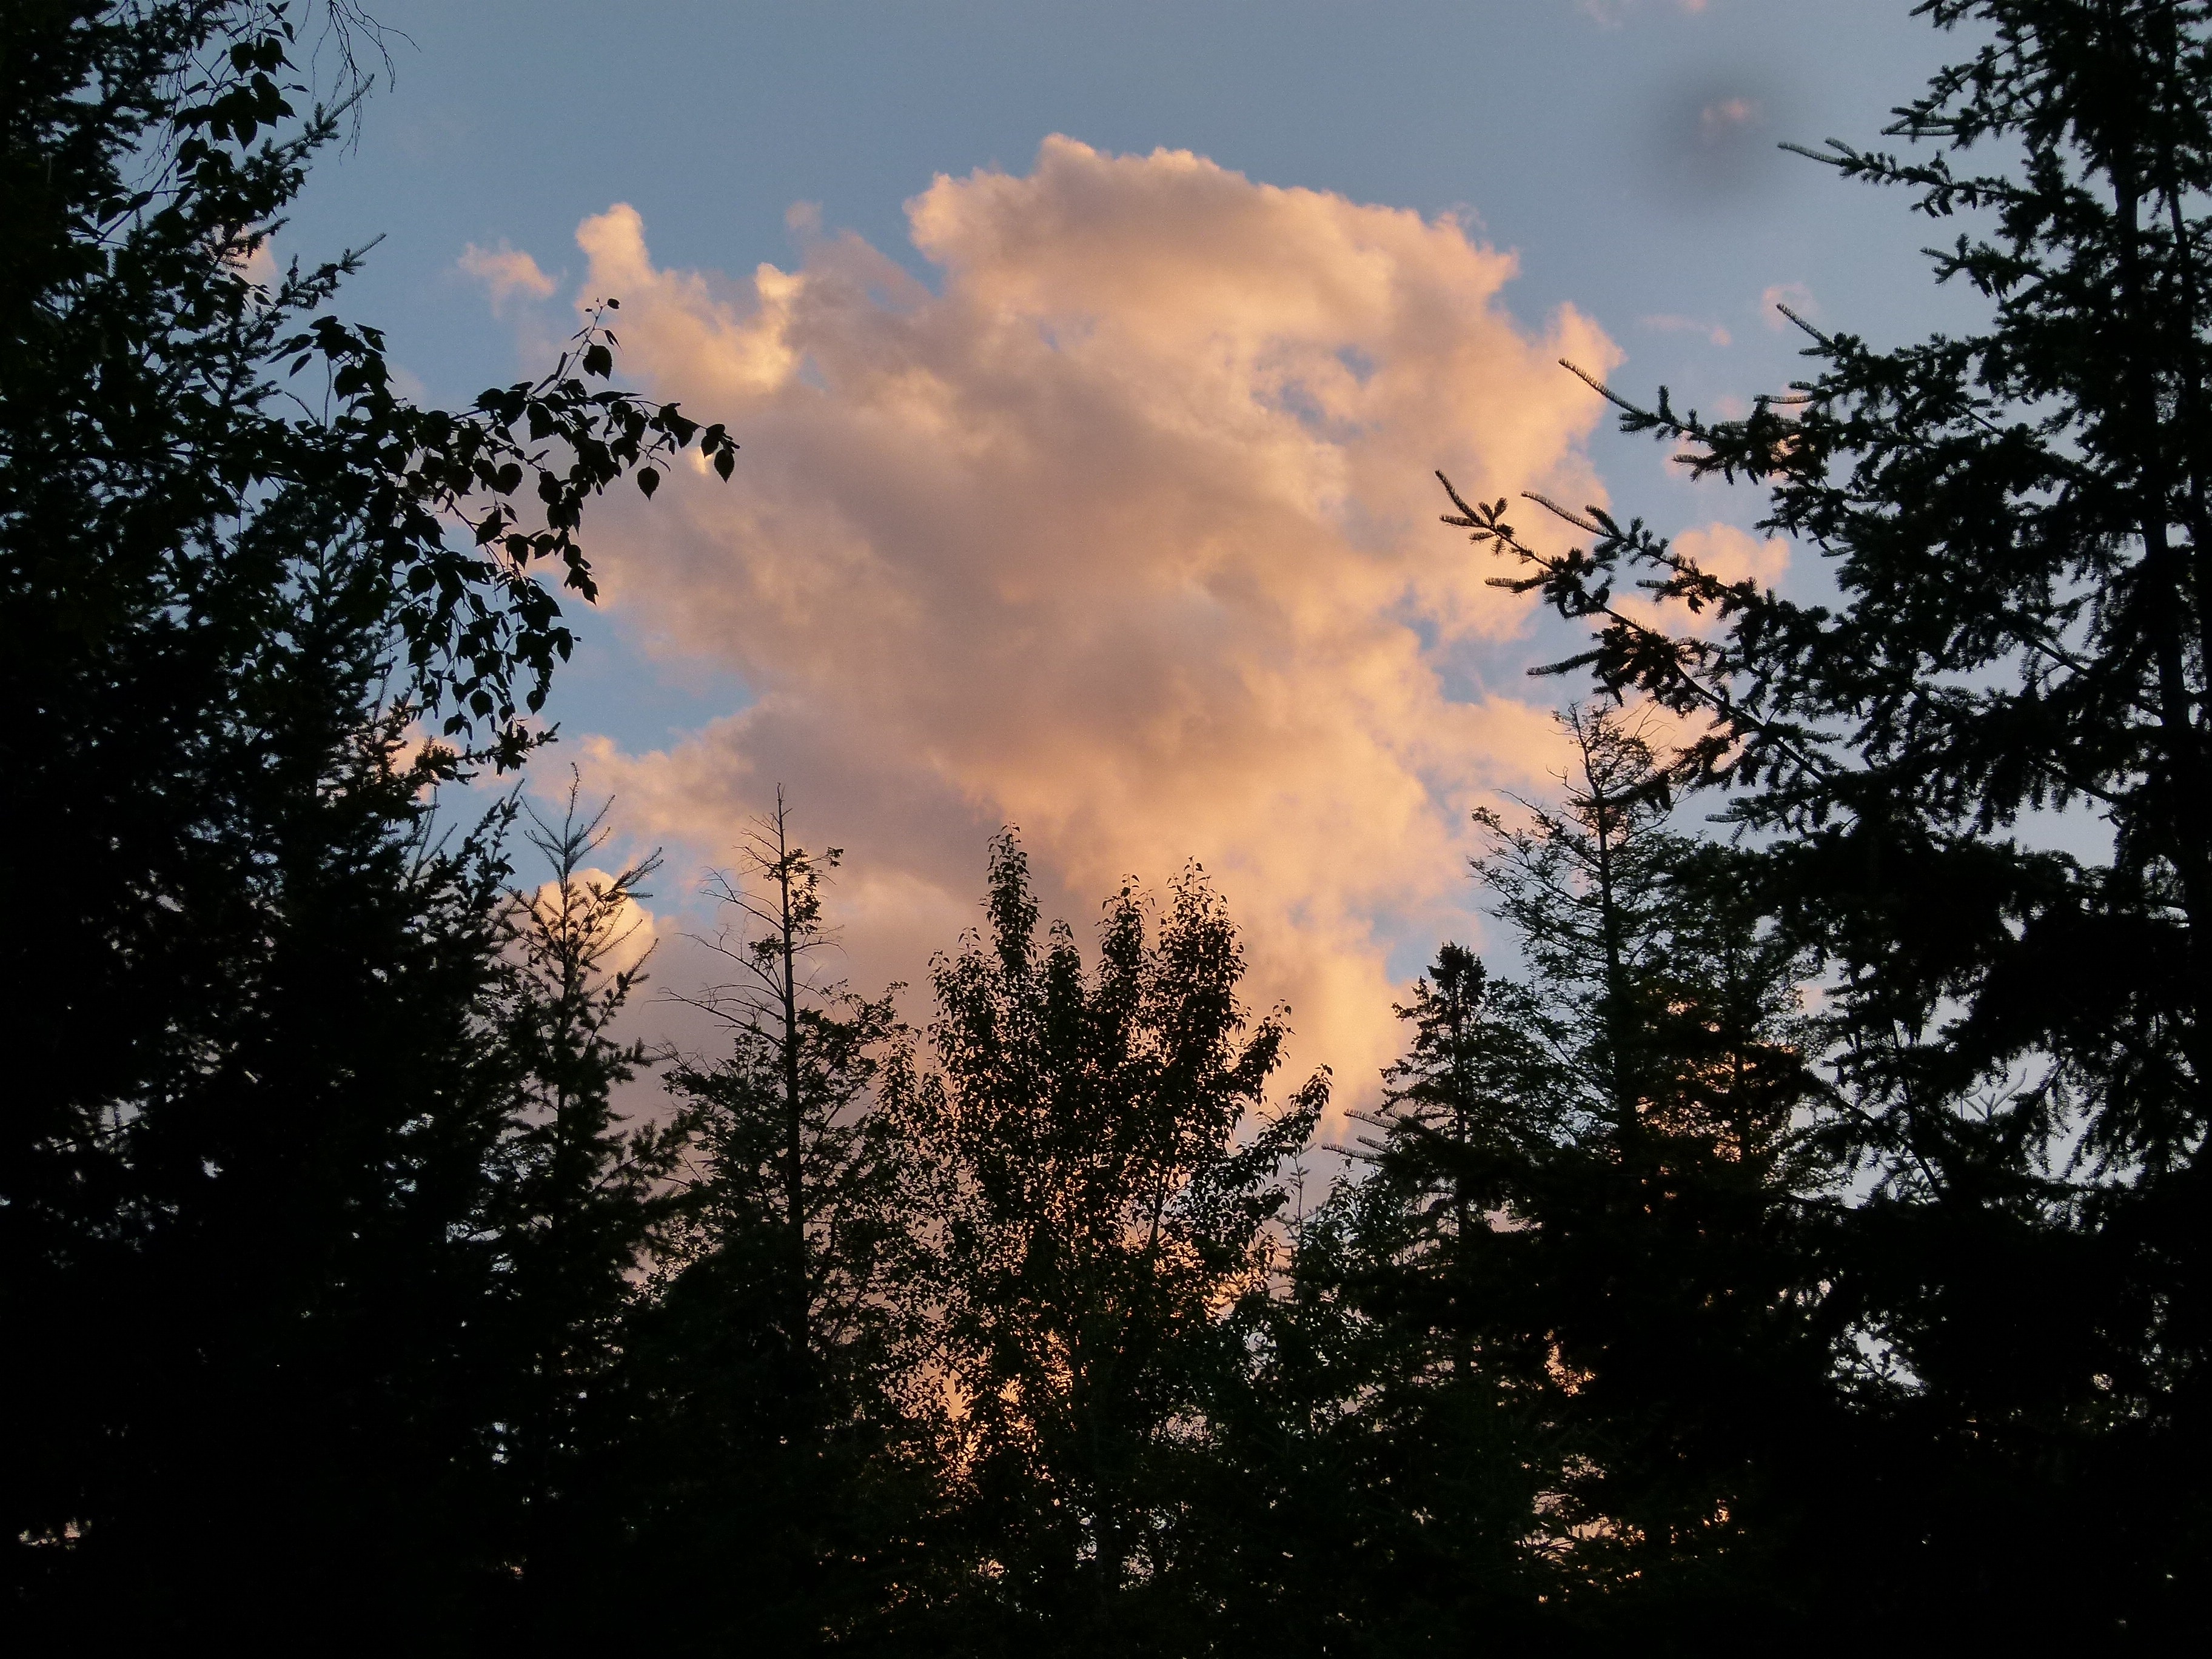
tree, nature, forest, branch, light, cloud, plant, sky, sun, sunrise, sunset, sunlight, morning, leaf, dawn, atmosphere, dusk, evening, reflection, autumn, weather, darkness, trees, meteorological phenomenon, atmospheric phenomenon, woody plant, cloud red